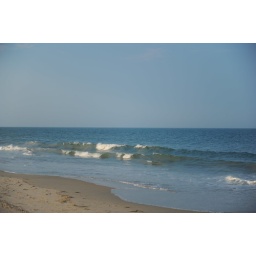
Love waves, sand and surf music...Hate swimming in the ocean, go figure.